Rob Scuderi

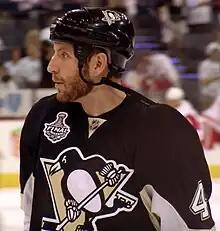
Scuderi with the Penguins in 2009

On April 19, 2009, Scuderi recorded his first career Stanley Cup playoff goal against the Philadelphia Flyers in Game 3 of the Eastern Conference Quarter-finals.